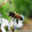
Label: bee